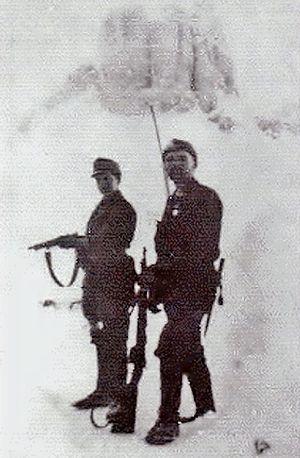
Viktoria Savs', née le 27 juin 1899 à Bad Reichenhall et morte le 31 décembre 1979 à Salzbourg, est une des deux autrichiennes connues pour avoir combattu sur le Front lors de la Première Guerre mondiale. Elle combat dans les Dolomites où s'opposent alors l'Autriche-Hongrie et l'Italie. Elle est connue sous le surnom d'« héroïne des Trois Cimes ».